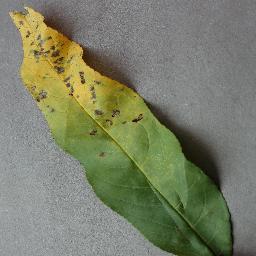
Label: Peach___Bacterial_spot